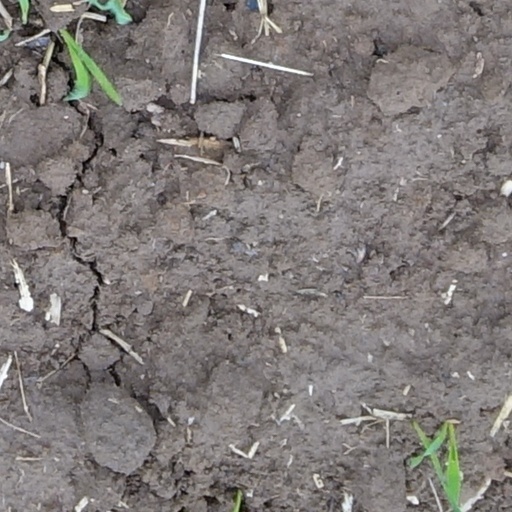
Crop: wheat